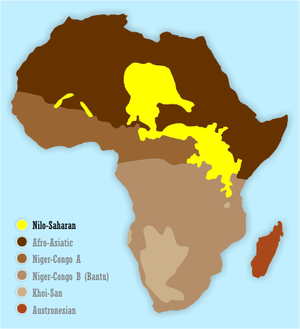
Nilosahariske sprog
Kort over de nilosahariske sprogs udbredelse.
Nilosaharisk er afrikansk sprogfamilie, der især tales omkring de øvre dele af floderne Chari og Nilen, inkl. Nubien. Omkring 11 millioner mennesker talte nilosahariske sprog i 1987 iflg. Merritt Ruhlen. Sprogfamilien er ekstremt heterogen – meget mere end indoeuropæisk eller niger-congo – og den er kontroversiel, idet få sammenlignende sprogvidenskabsfolk har arbejdet på familien som et hele, og mange har benægtet dens validitet. Særlig omstridt er inkluderingen af songhay-sprogene.